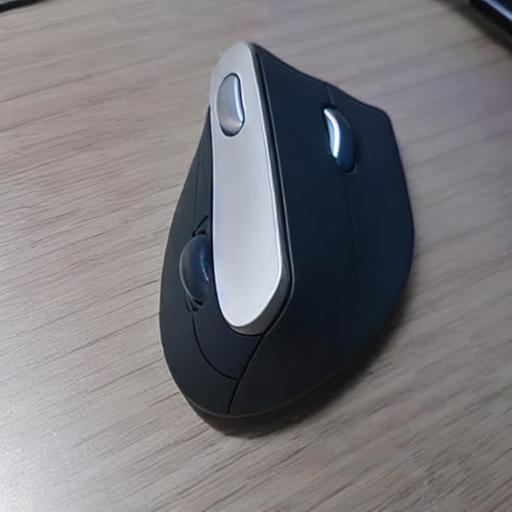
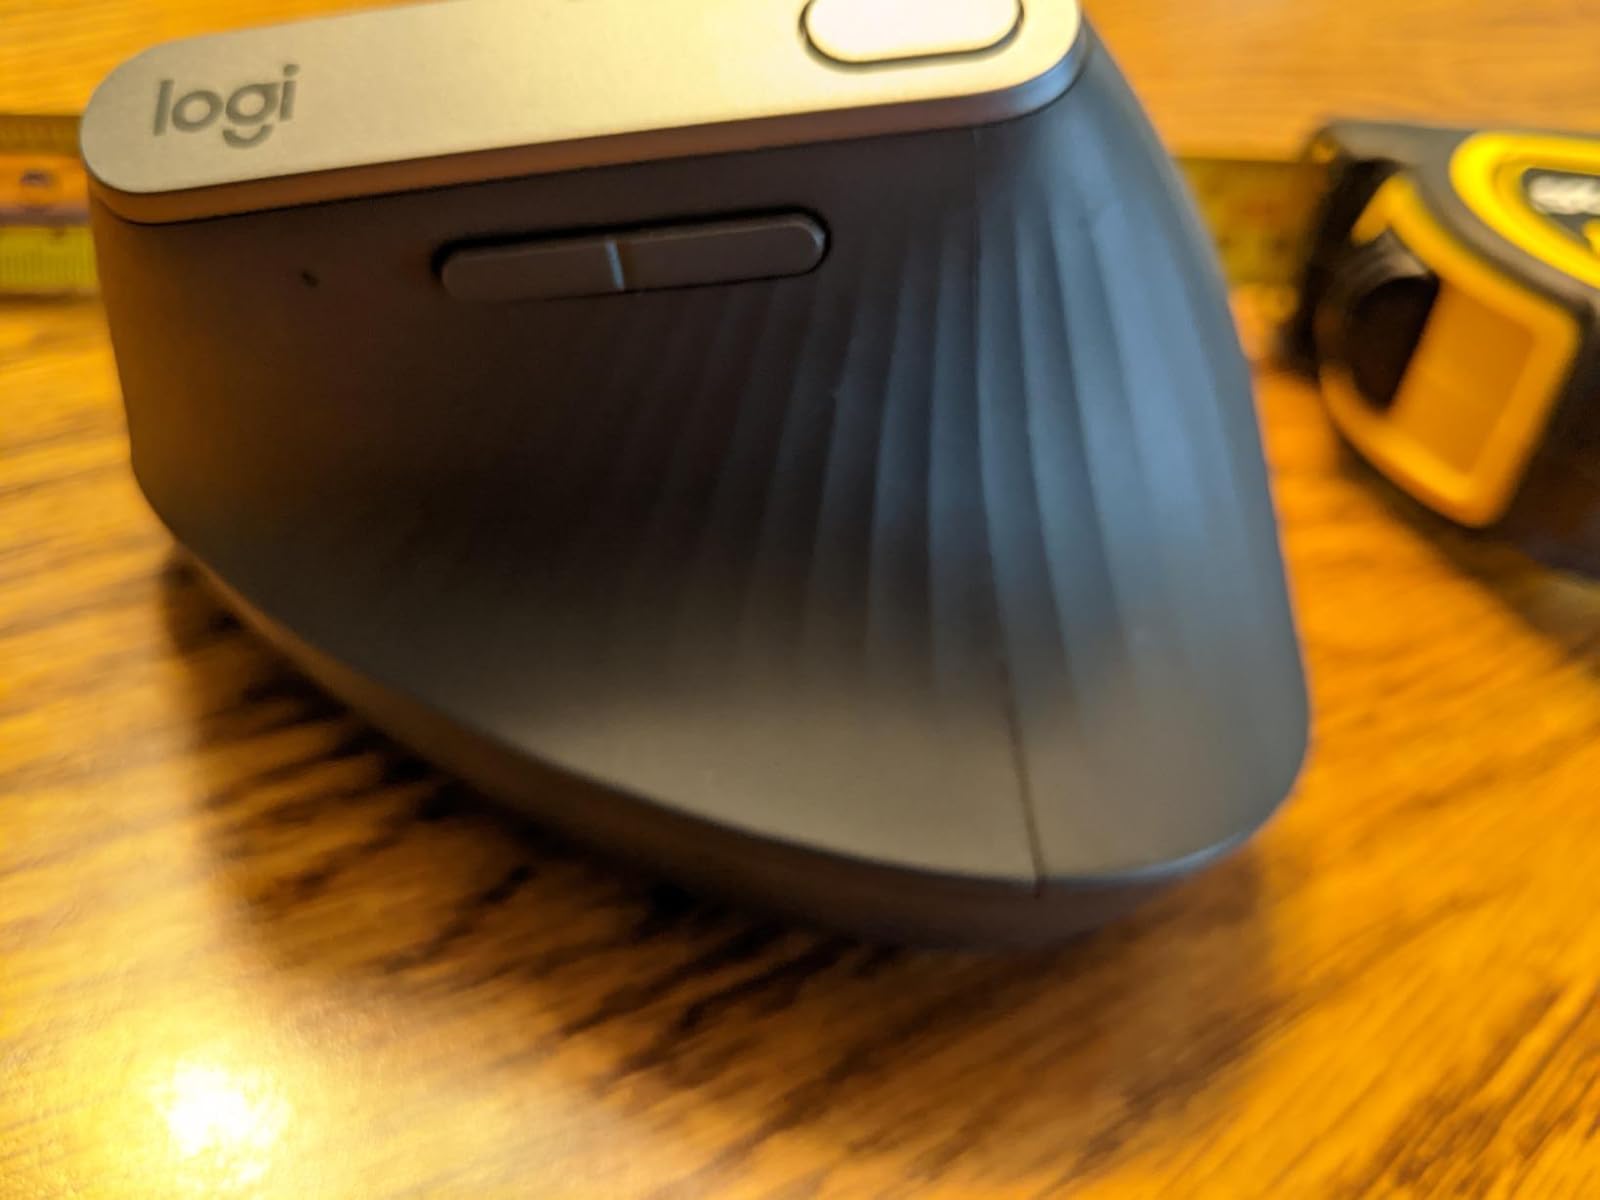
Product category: mouse
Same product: no